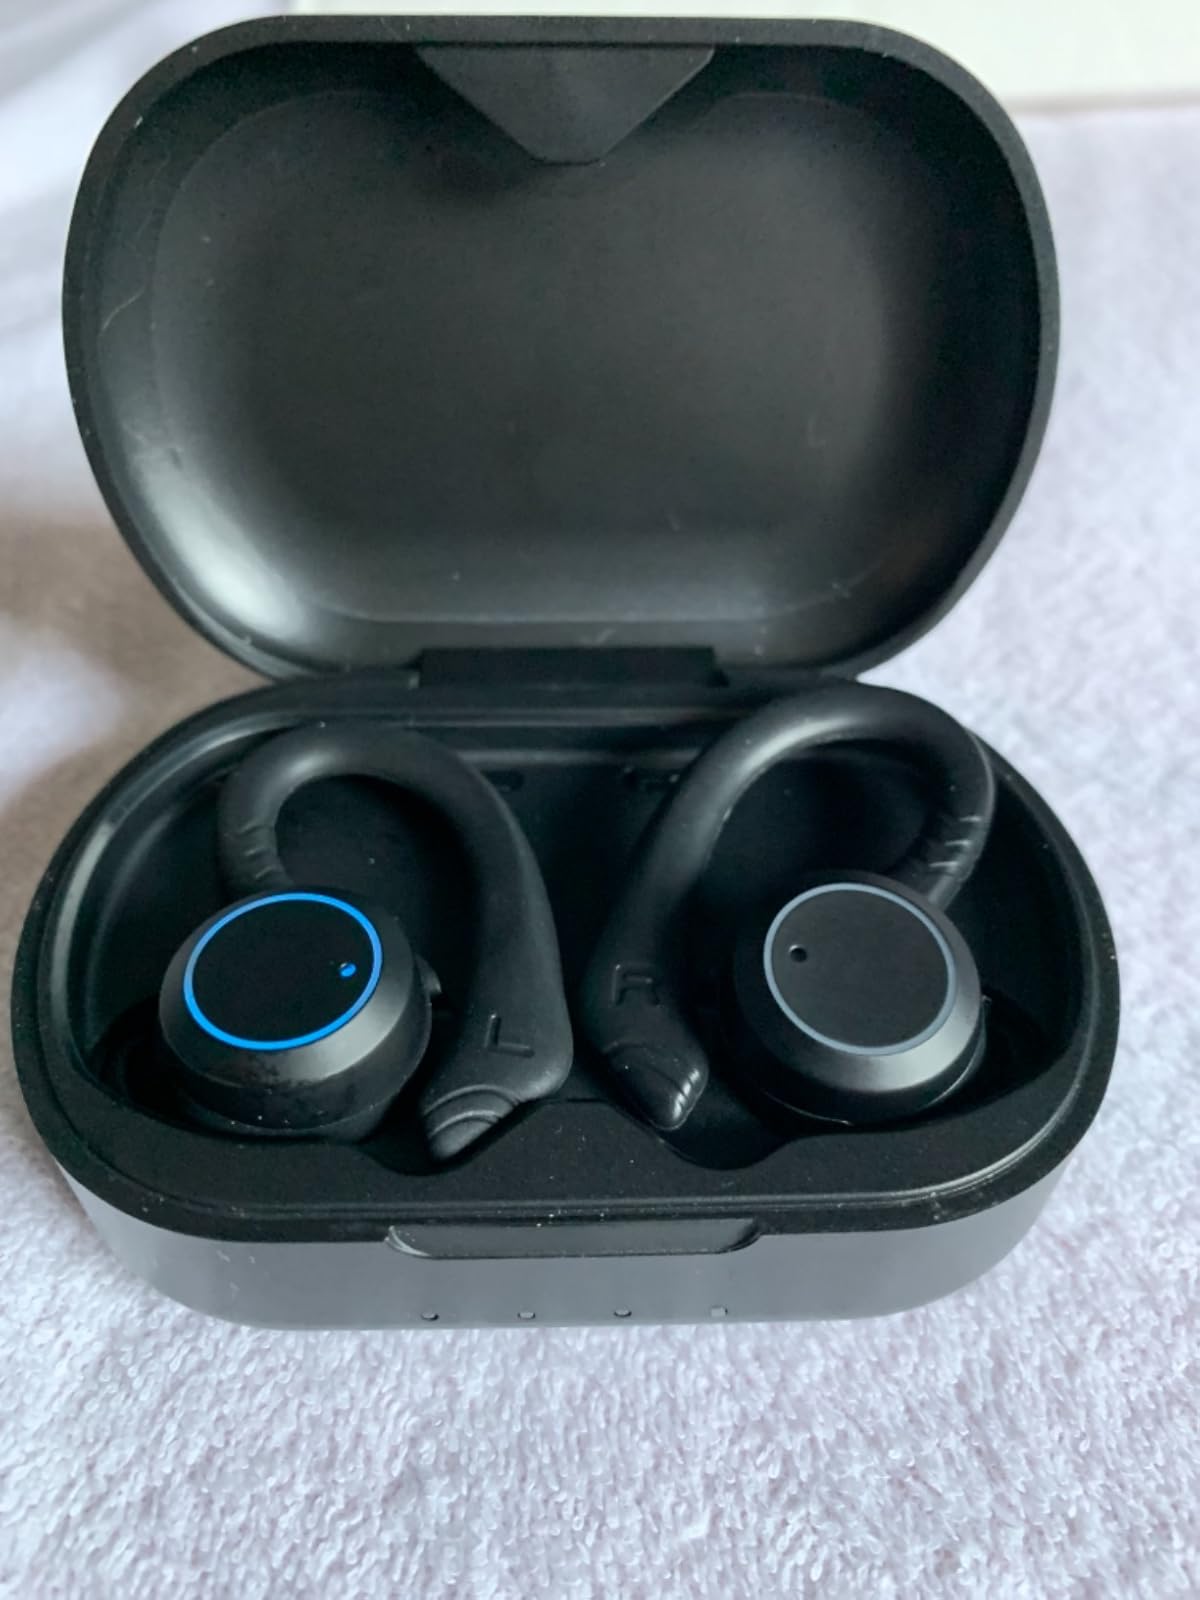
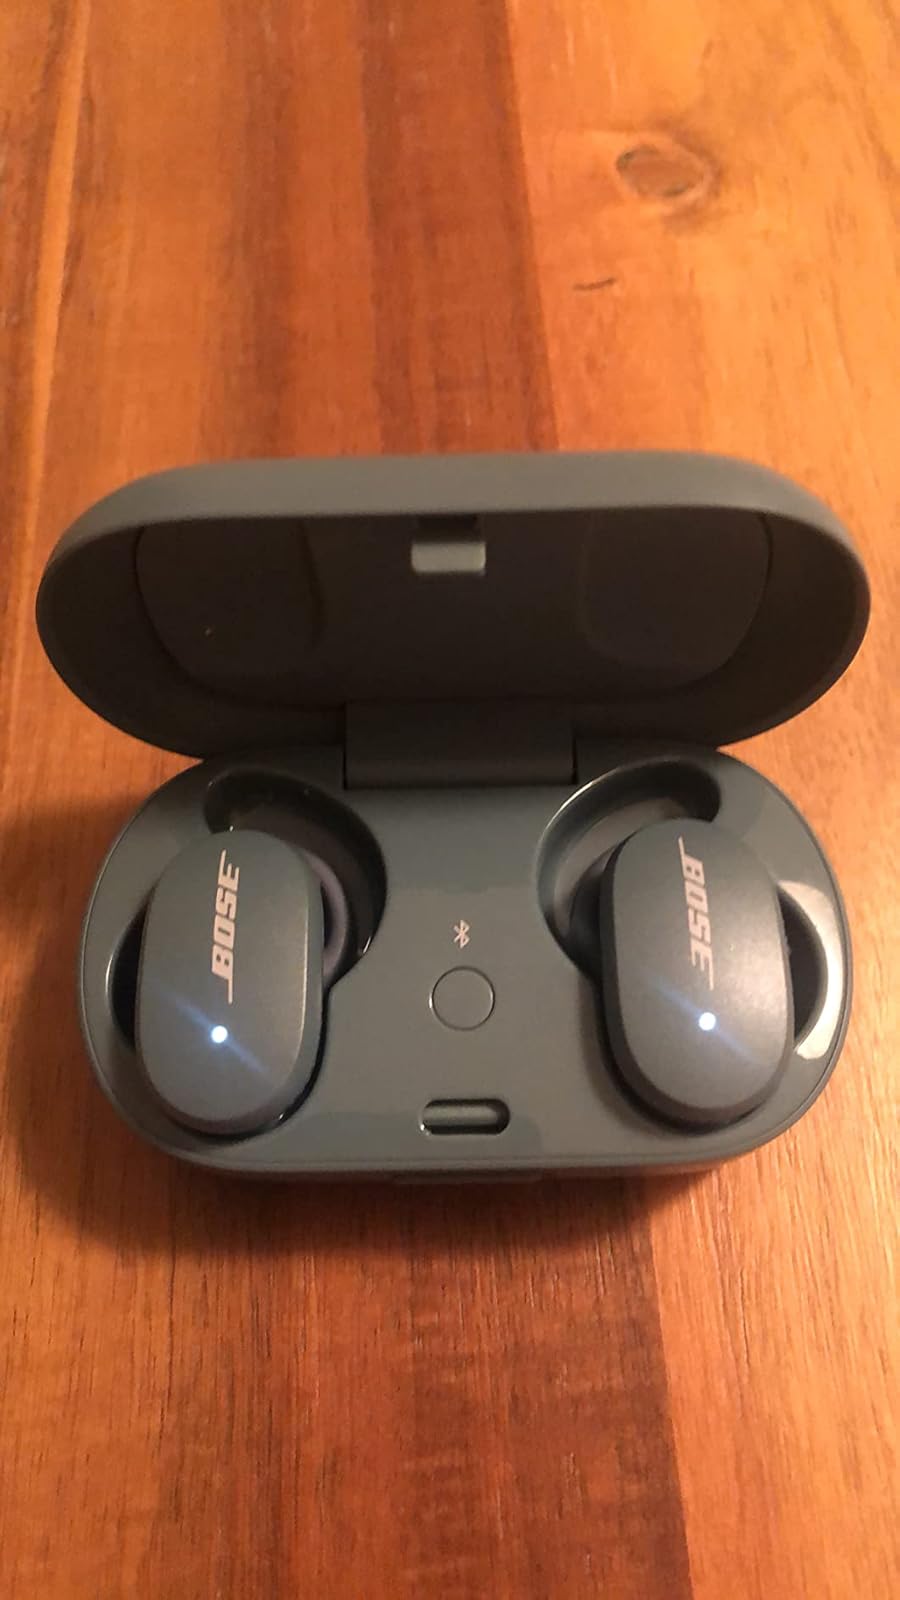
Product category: earbuds
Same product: no